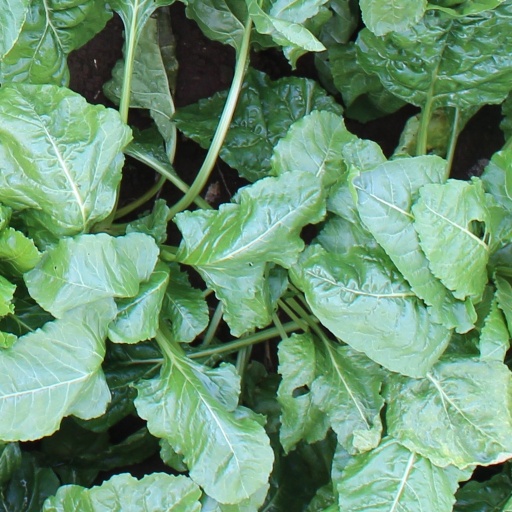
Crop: sugar beet